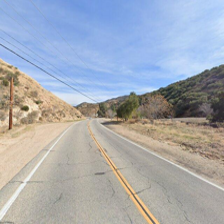
Label: streetView